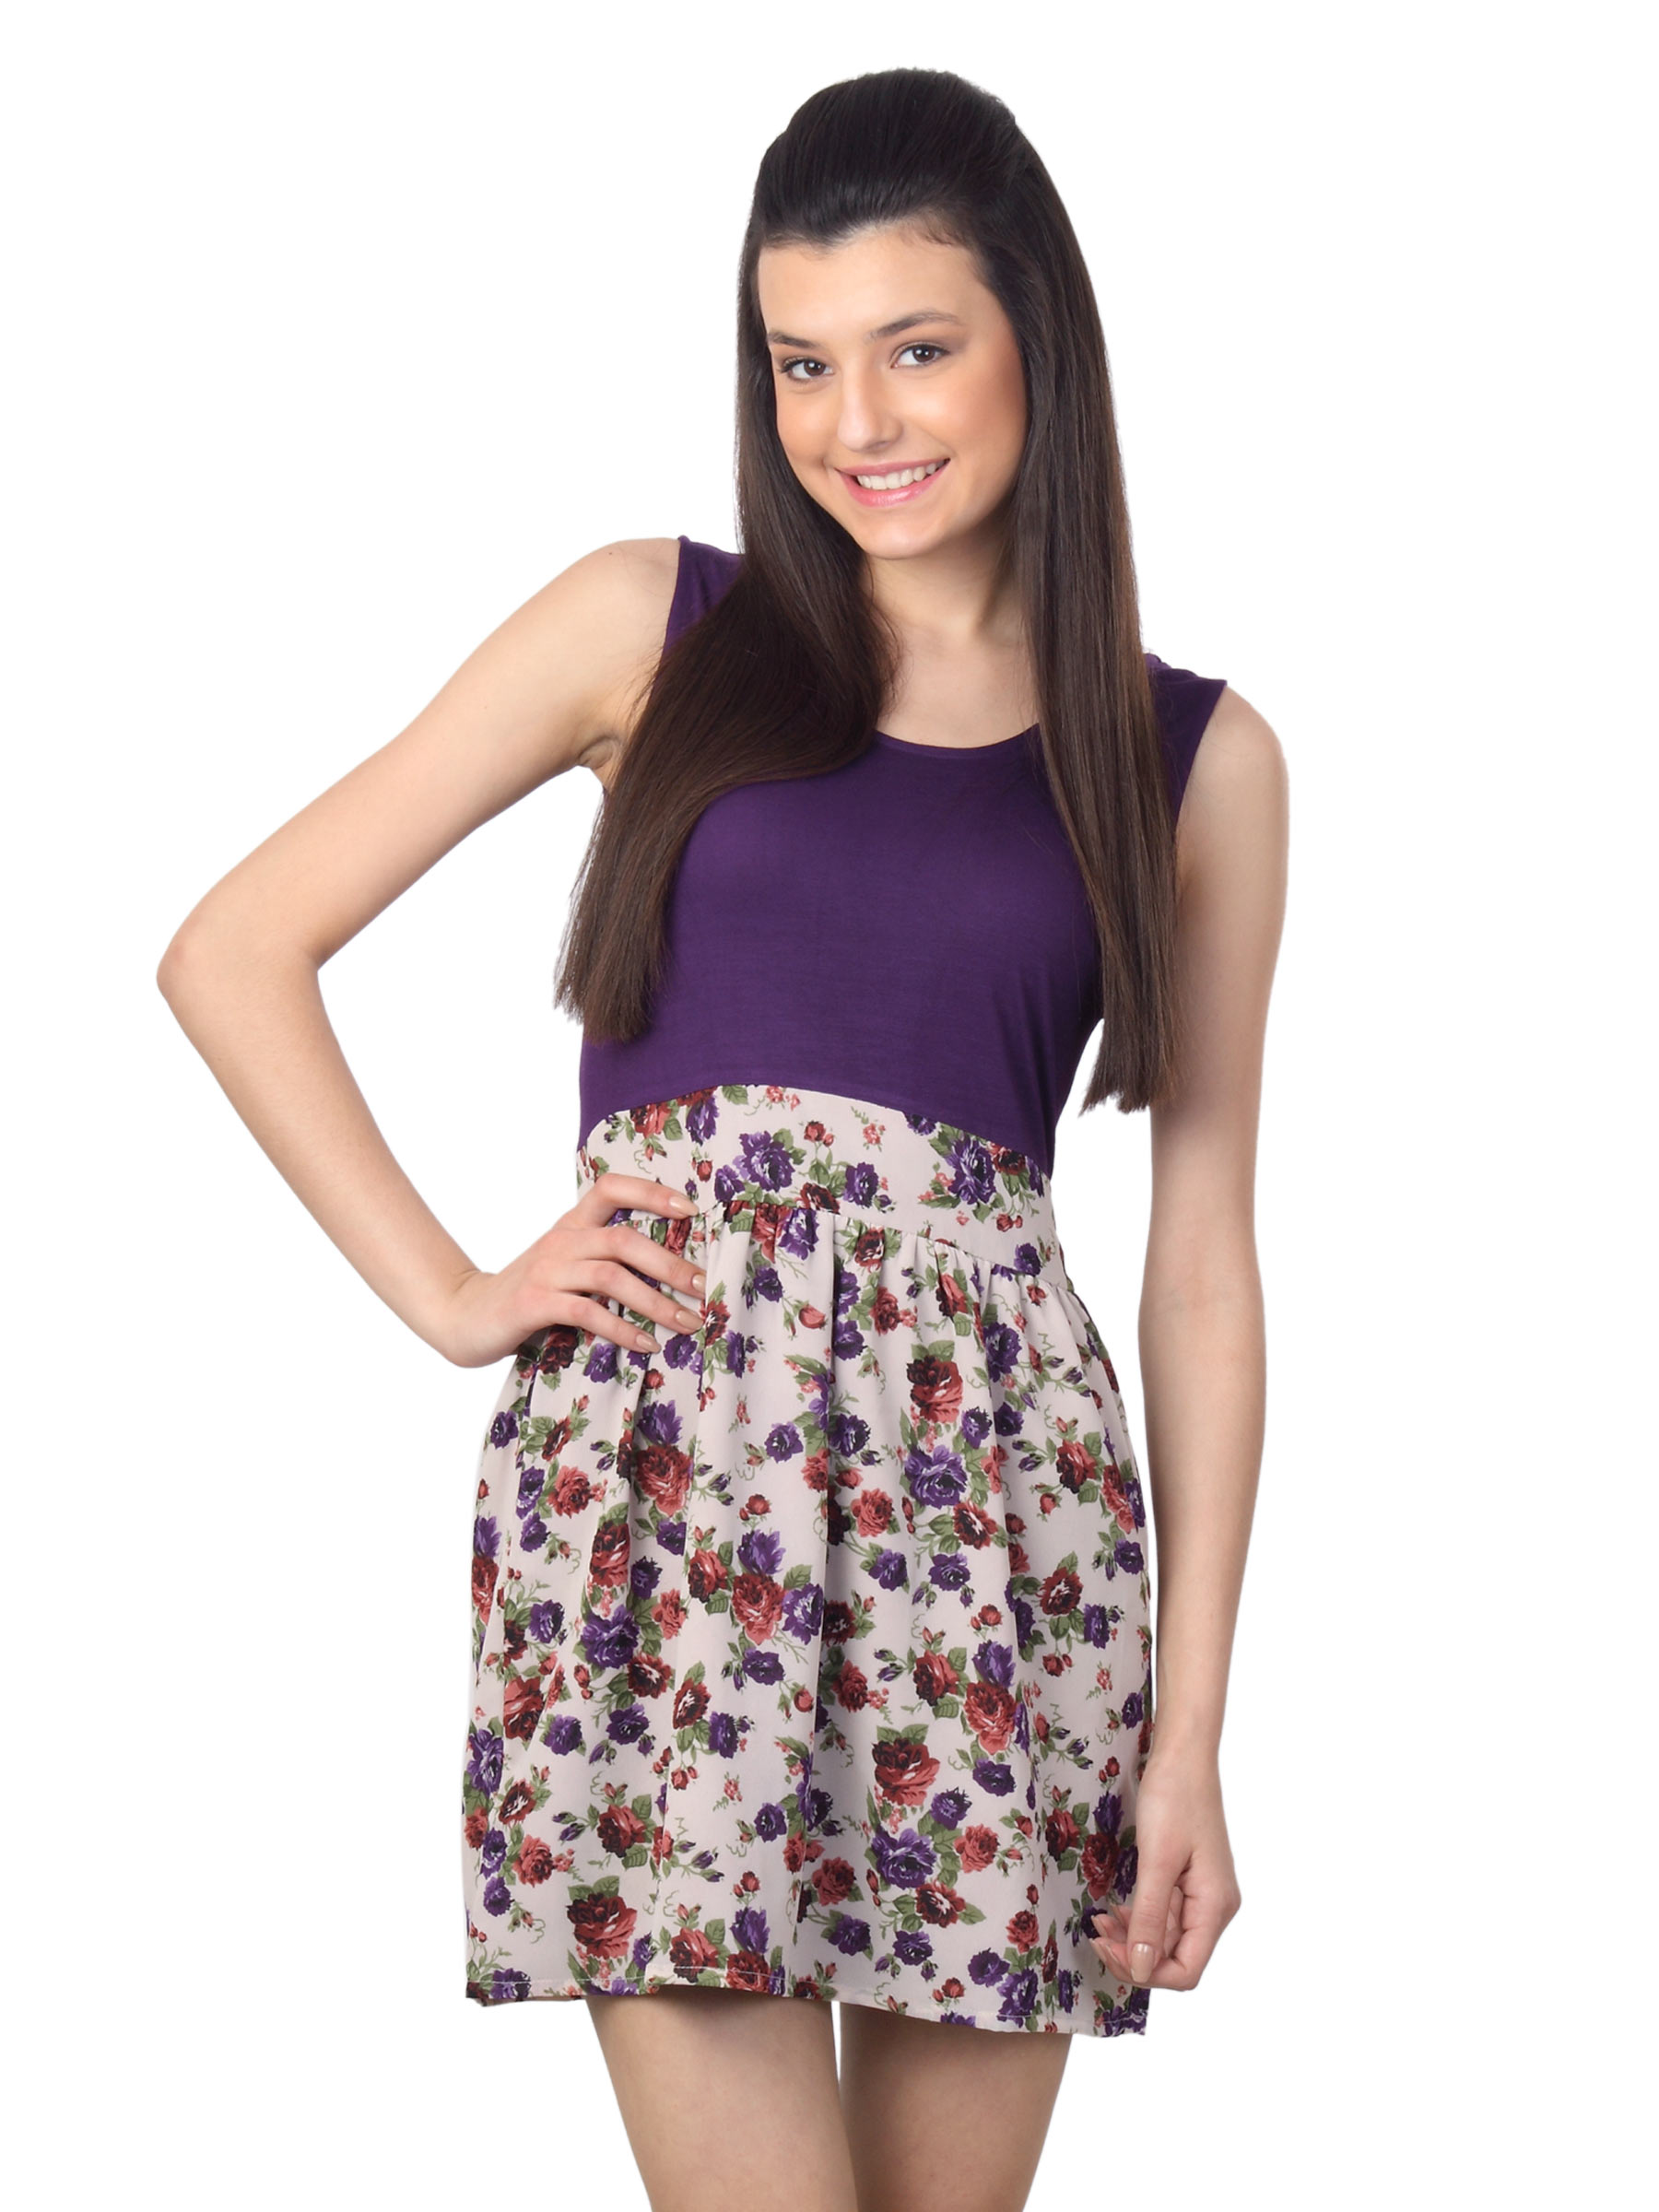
Femella Women Purple Dress
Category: Apparel / Dress / Dresses
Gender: Women
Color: Purple
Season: Summer 2012
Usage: Casual